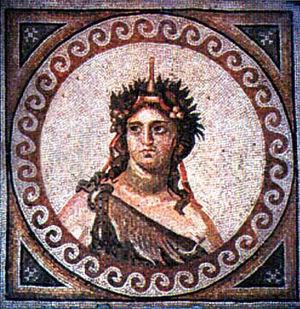
En architecture, le poste est un motif ornemental formé d’enroulements se reliant de façon continue.